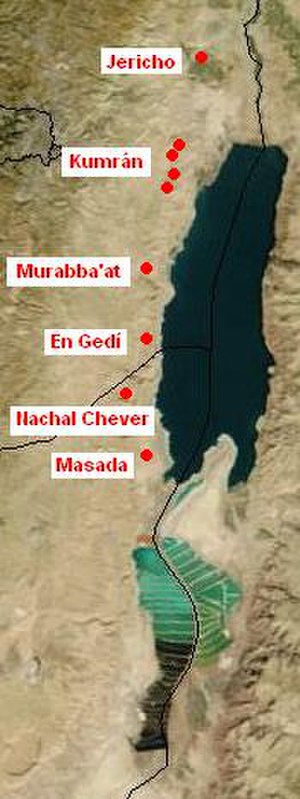
Essæer
Kort over Dødehavet med Jerikos og Qumrans beliggenhed markeret.
Essæerne var en jødisk religiøs sekt i århundrederne omkring Kristi fødsel, og beskrevet af Josefus, Filon af Aleksandria og - meget kort - Plinius den Ældre. De er beslægtede, måske identiske, med de rettroende jøder, der i 100-tallet f.Kr. slog sig ned i Qumran og anses som ophav til Dødehavsrullerne. Før fundet af Dødehavsrullerne i 1947 var essæerne kun kendt fra antikke kilder.